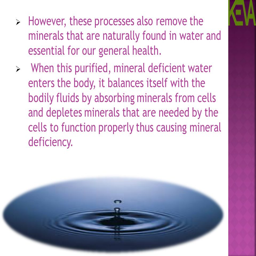
however , these processes also remove the minerals that are naturally found in water and essential for our general health .